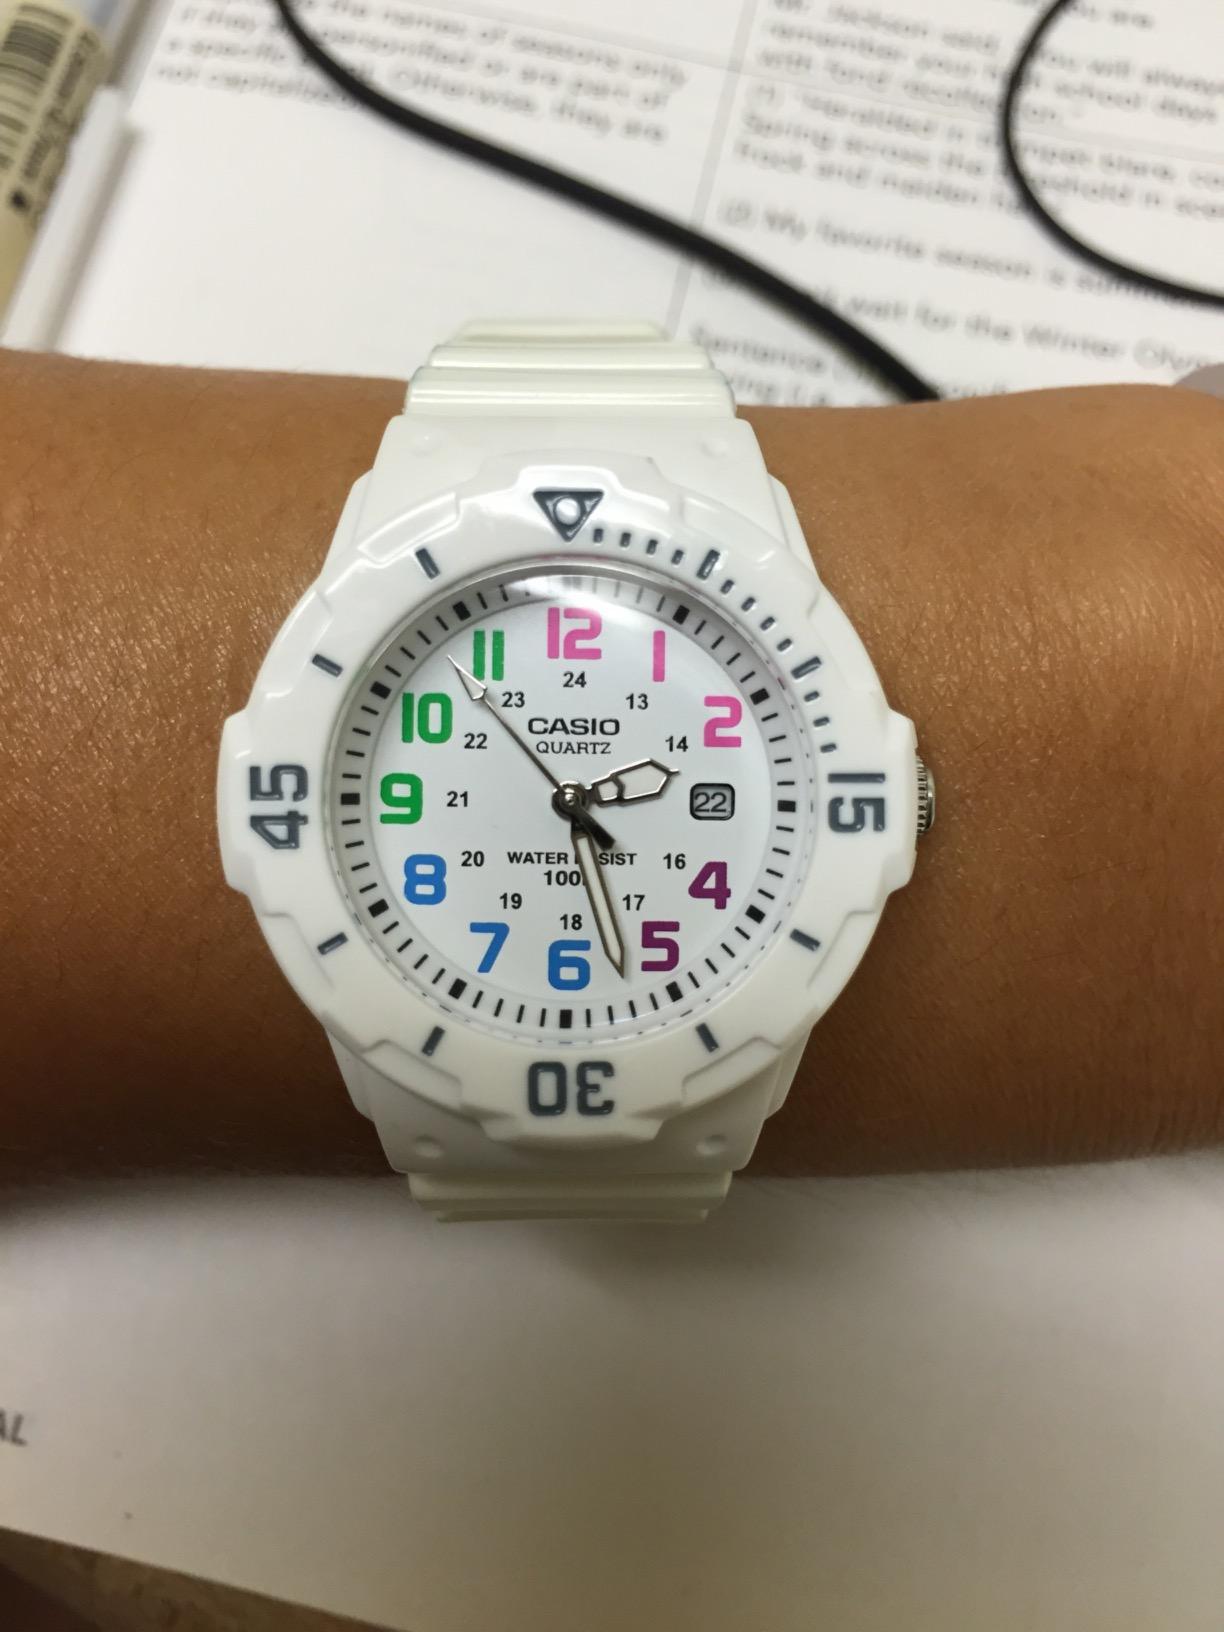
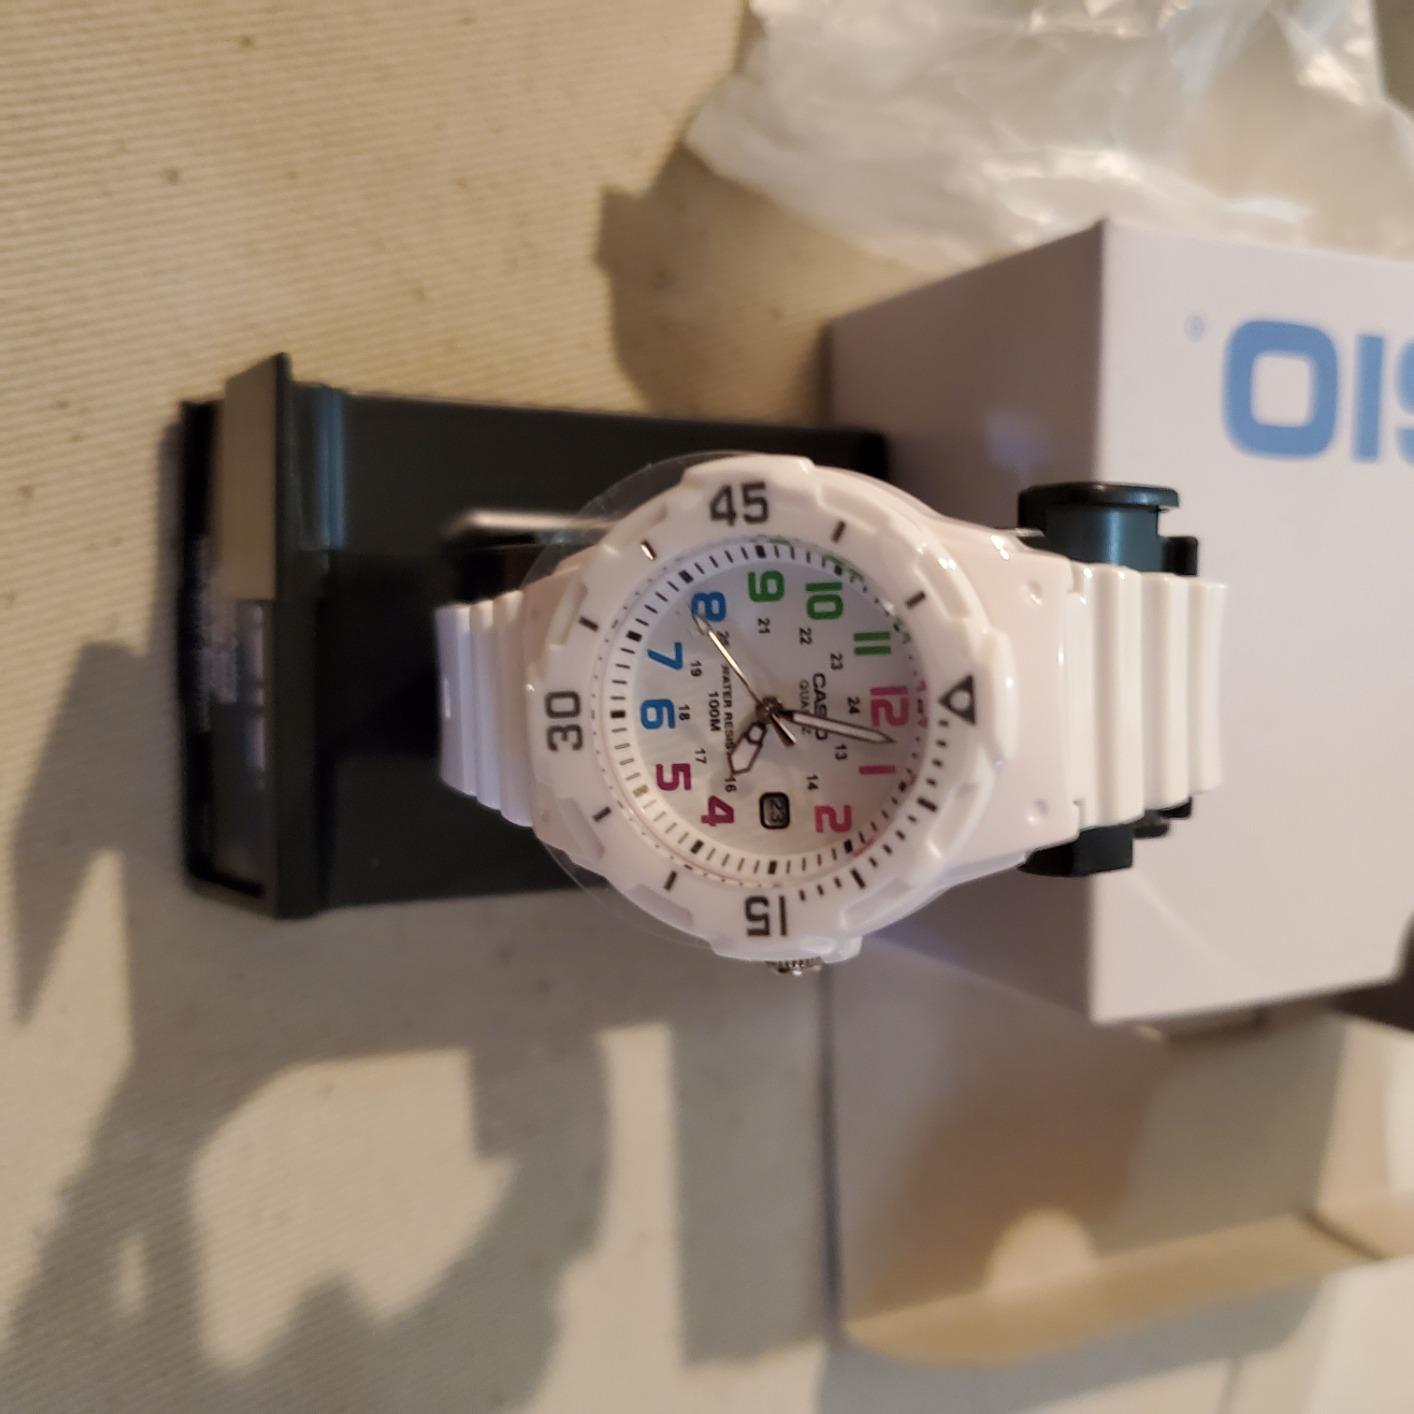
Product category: accessories_watch
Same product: yes